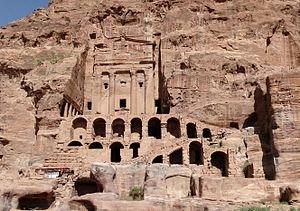
Le tombeau à l'Urne, Pétra, Jordanie